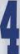
Number: 4